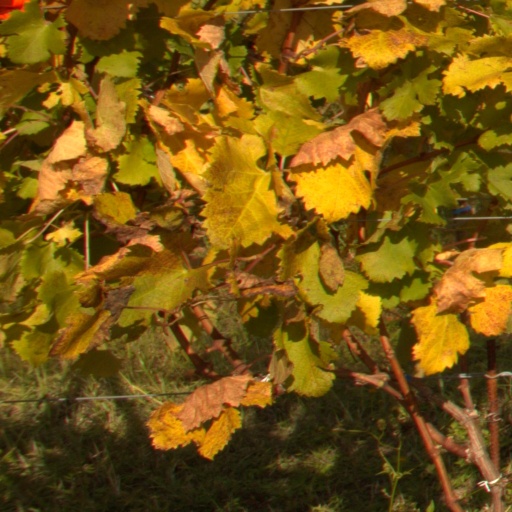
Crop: grape